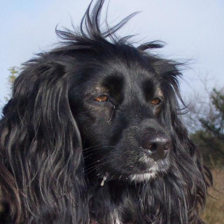
Label: animals